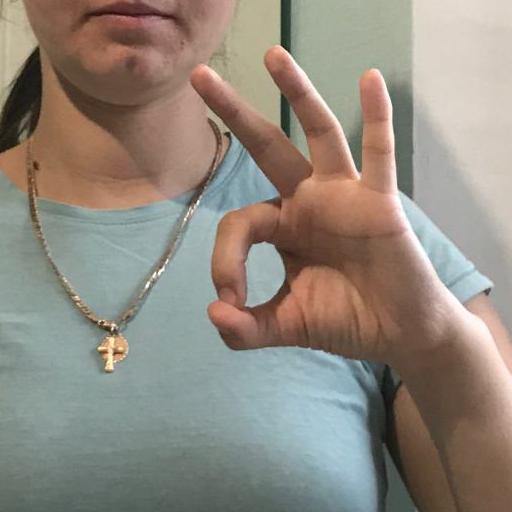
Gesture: ok